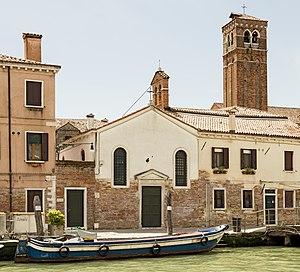
Cet article recense les églises de Venise, en Italie.
L'église de St Job, est une église catholique de Venise, en Italie.